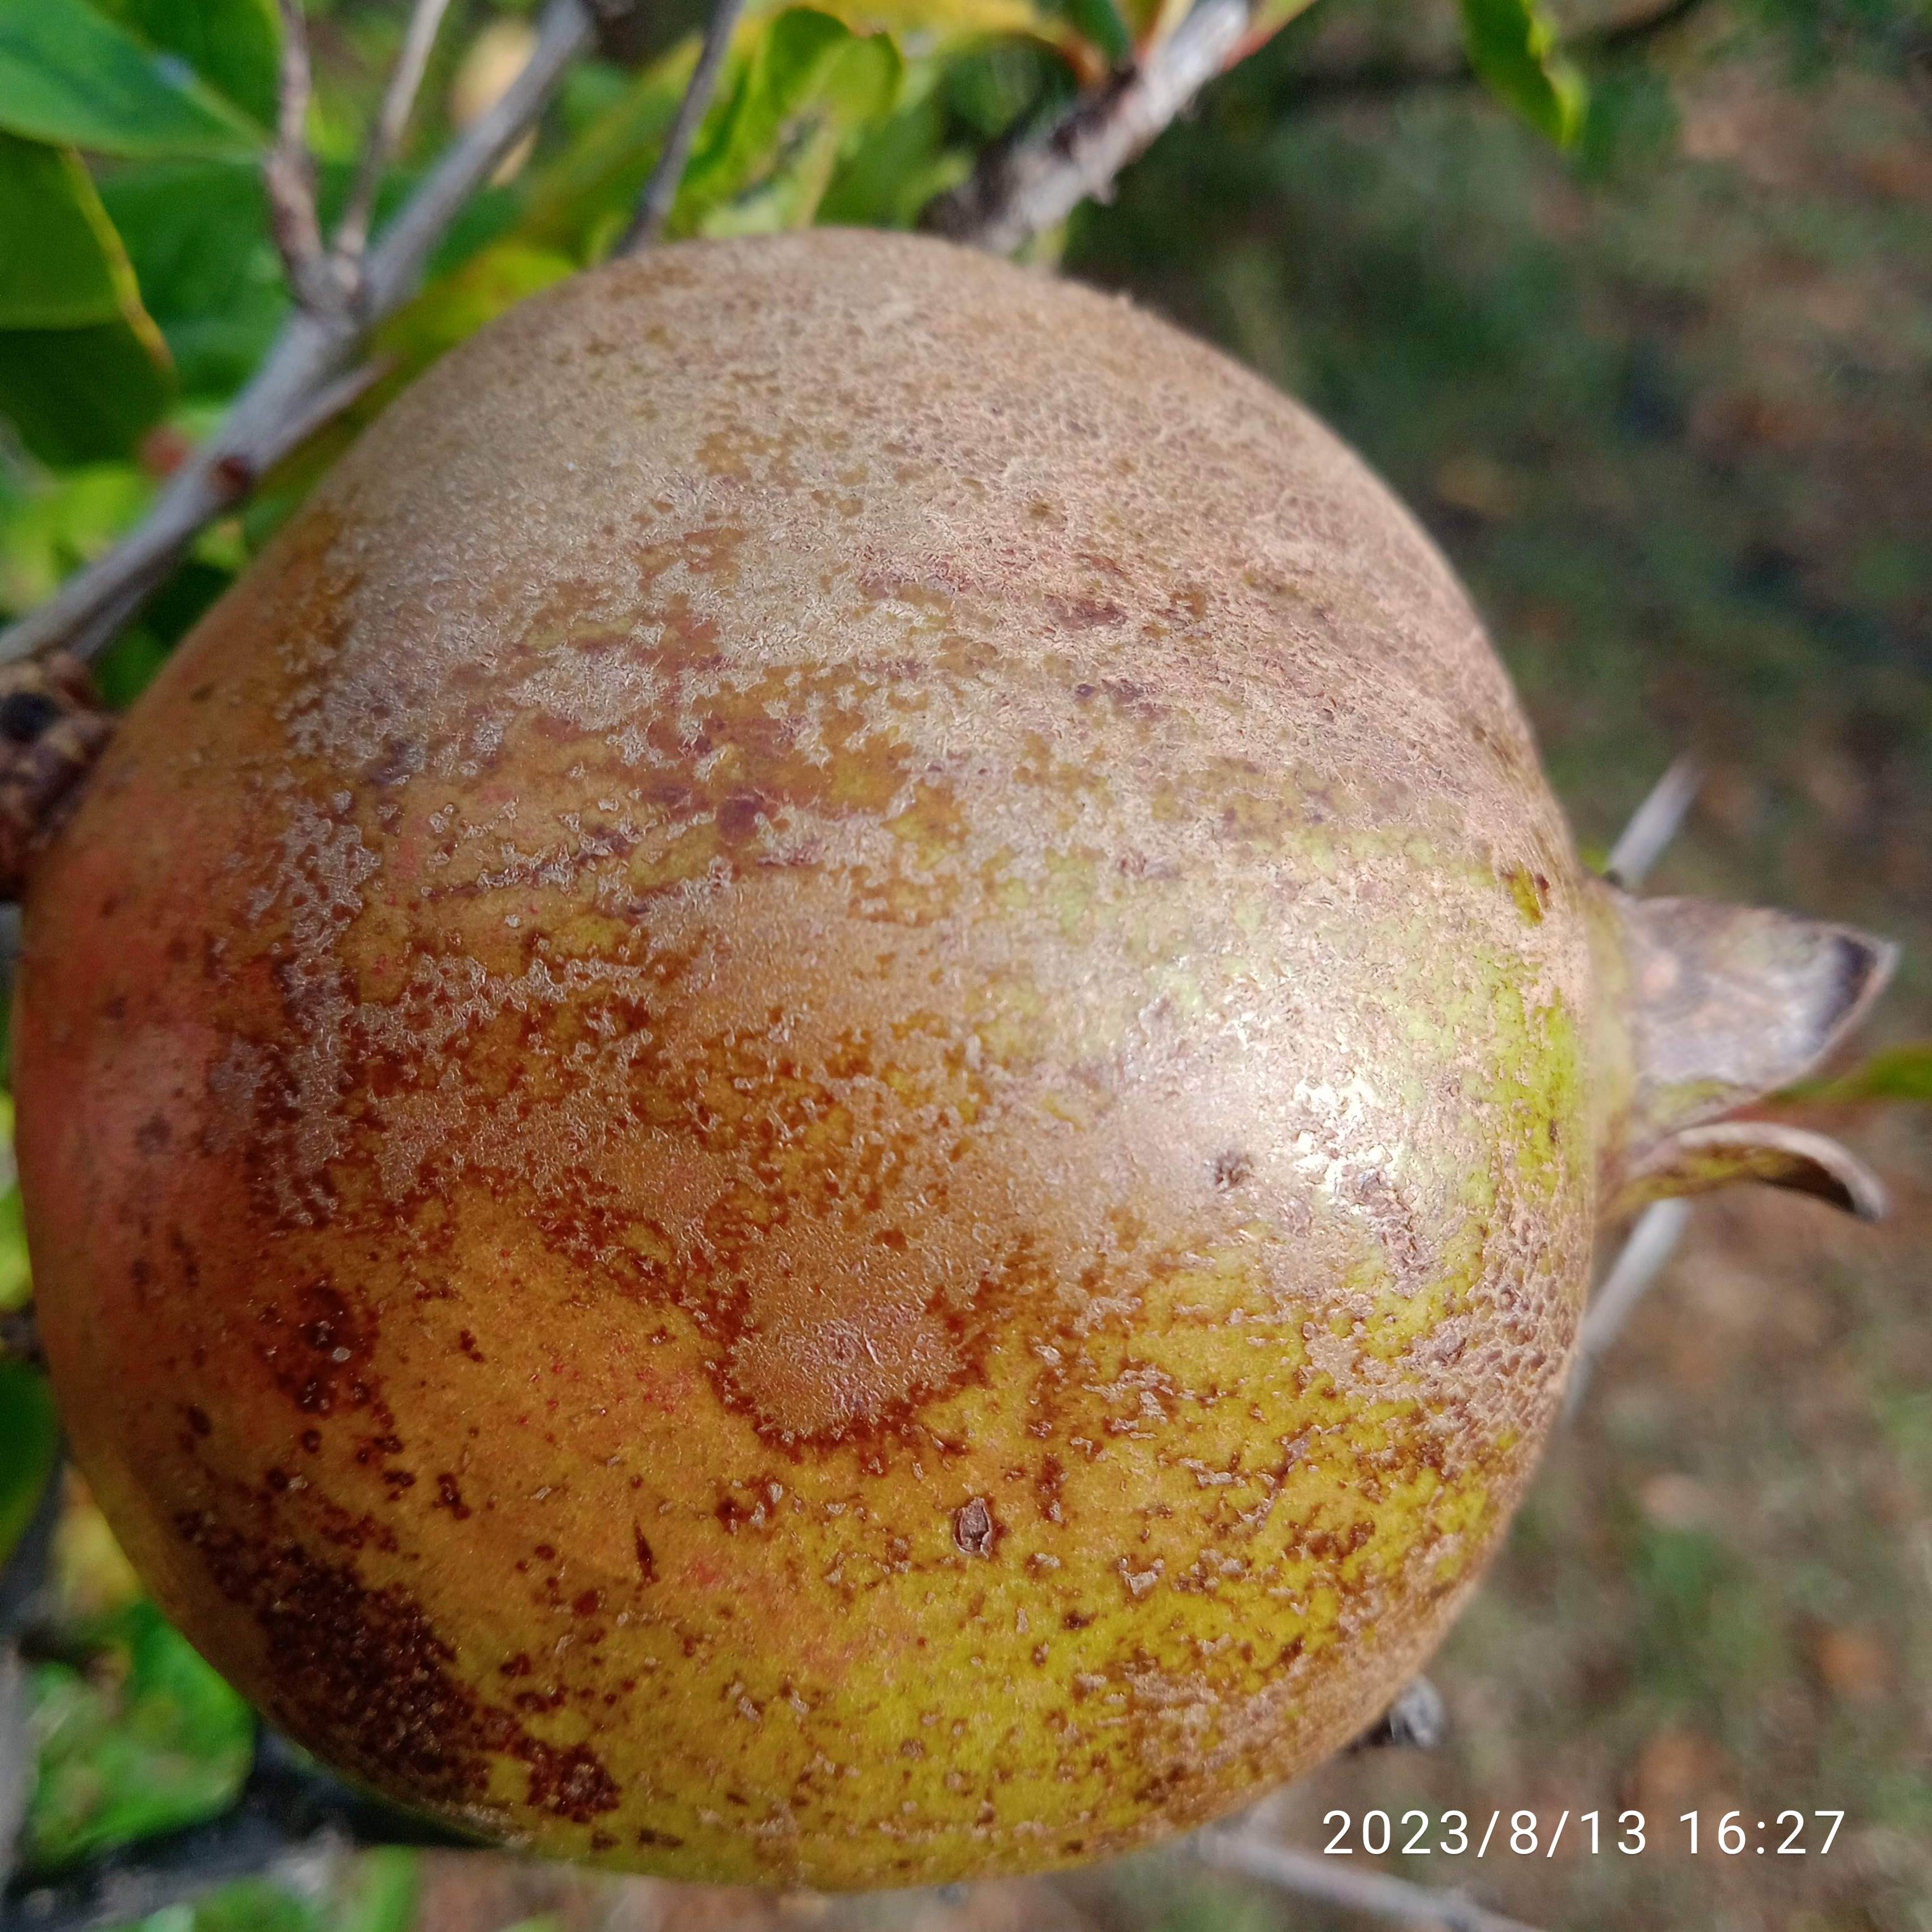
Label: Cercospora